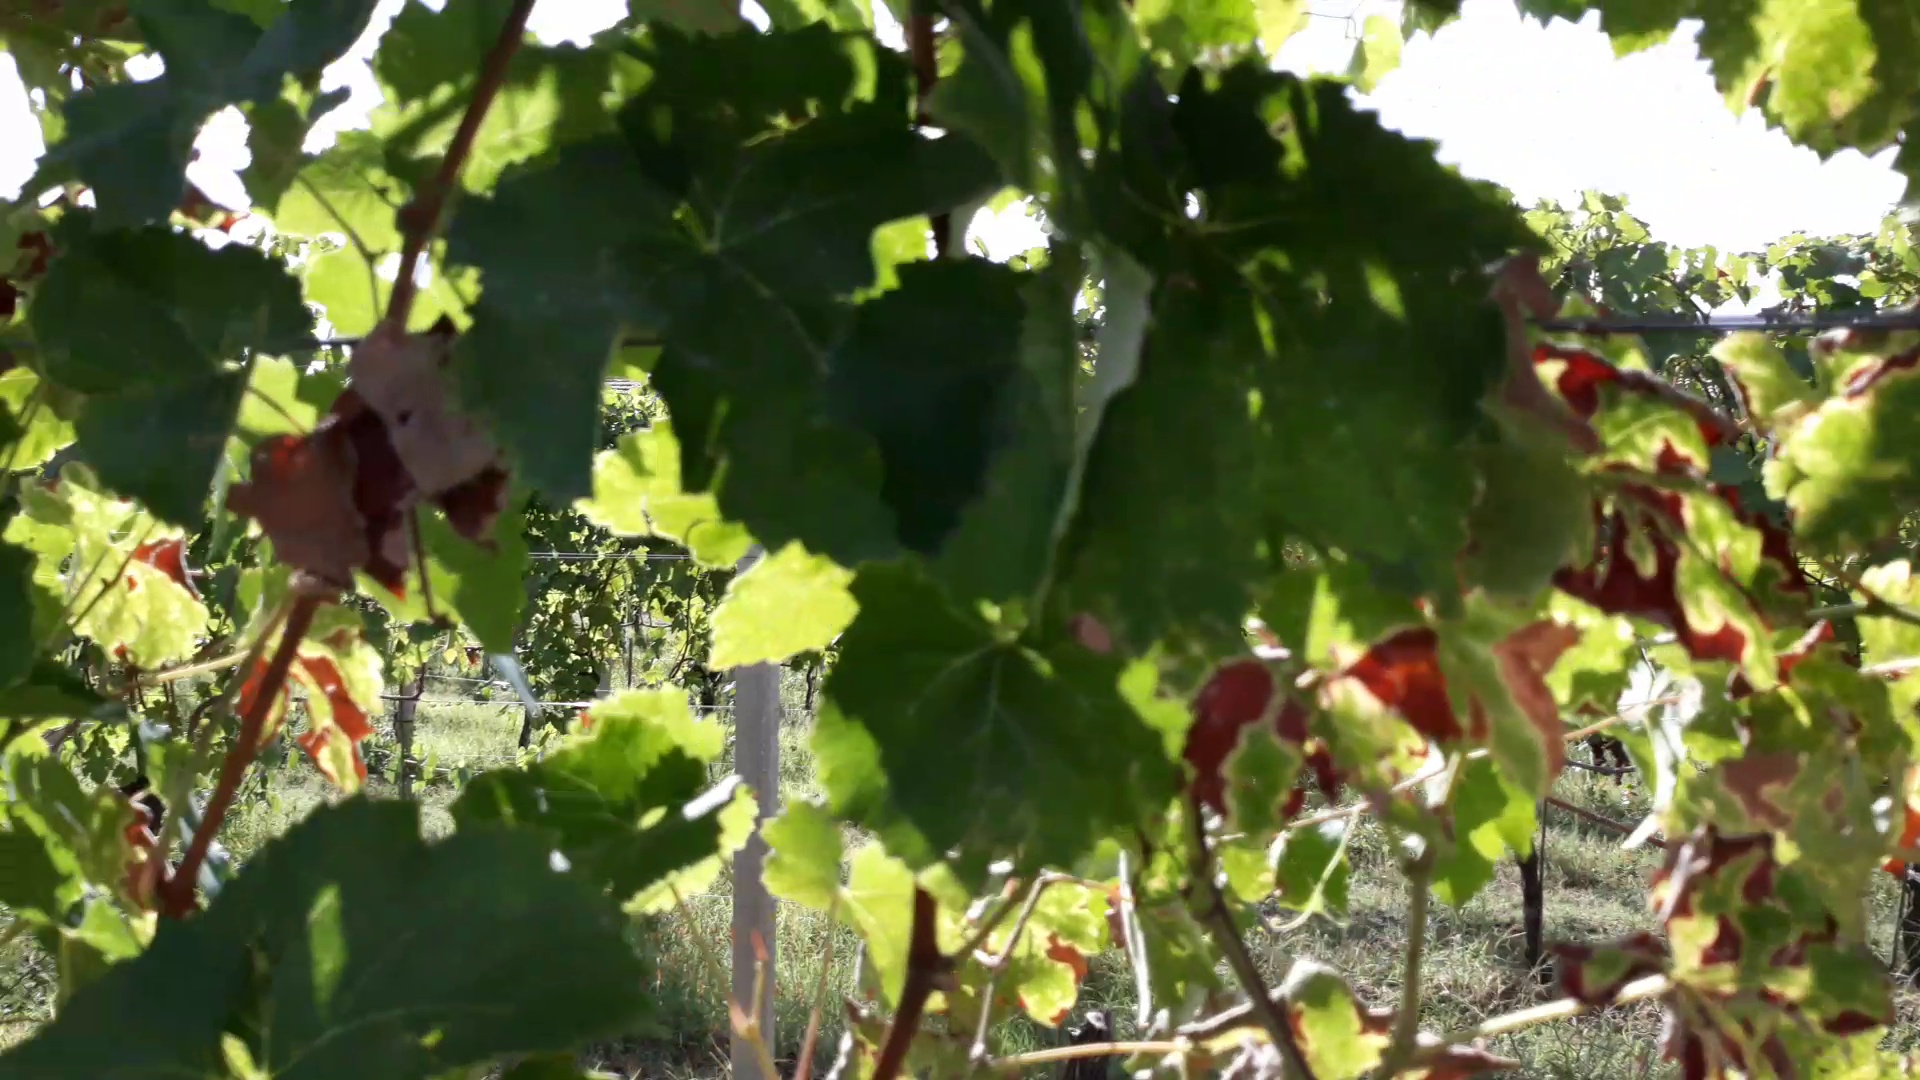
Label: esca